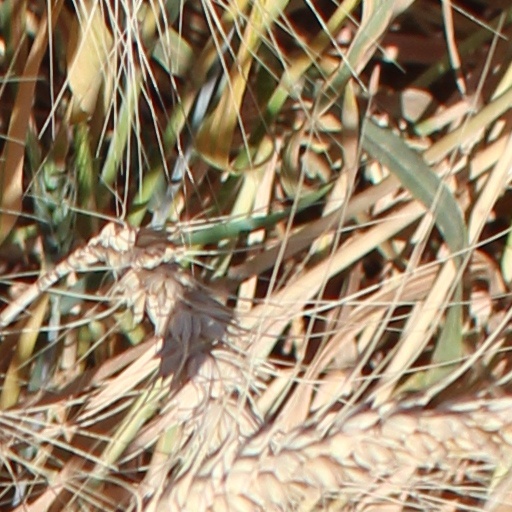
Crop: wheat